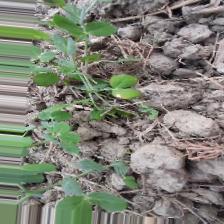
Label: Ascochyta blight